Brad McCrimmon

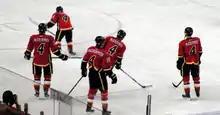
View from behind of five hockey players, each wearing red uniforms with black trim. The back of all five players reads "MCCRIMMON 4".

McCrimmon moved behind the bench shortly after his retirement, joining the New York Islanders as an assistant coach to Mike Milbury on August 19, 1997. He left the team after two years to become head coach of the Saskatoon Blades of the Western Hockey League in 1999. In two seasons with the team, he coached 144 games, winning 50 and tying 15. McCrimmon coached the Blades to a second-place finish in the East Division in 1999–2000 and a seven-game opening round playoff victory over the Regina Pats before the team was eliminated by the Calgary Hitmen.